Vancouver 2010 (video game)

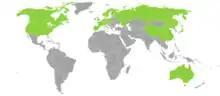
Playable countries

"Vancouver 2010" received "mixed" reviews on all platforms according to the review aggregation website Metacritic. IGN said of the PlayStation 3 and Xbox 360 versions: "If only this game had some semblance of a career mode or anything that felt slightly like the real Olympics, then perhaps SEGA would have had a real winner on its hands". GameSpot said of the same console versions: "The limited selection of events leaves these Olympic Games out in the cold".